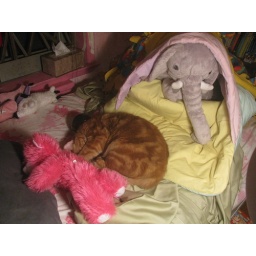
A real cat napping with a toy elephant in a sleeping bag.  Plus a teddy bear.